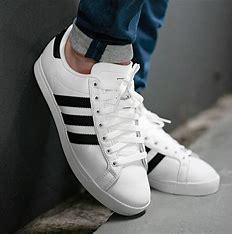
Brand: Adidas
Model: Coast Star